Badarkhali Union

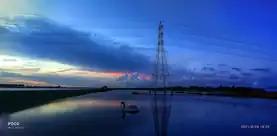
A view of Badarkhali in 2023

Badarkhali is a village in southeastern Bangladesh and a Union Parishad. Built on the banks of the Moheshkhali Channel, and has a population of over 47,000. It is located 120 km south of Chittagong and in Cox's Bazar District. The modern Badarkhali derives its name from Badar Shah. In 1340 Badar Shah and the twelve Awlias, along with the Sufi general Syed Nasiruddin defeated King Achak Narayan of Tungachal and established Muslim rule there.